Wake Not the Dead

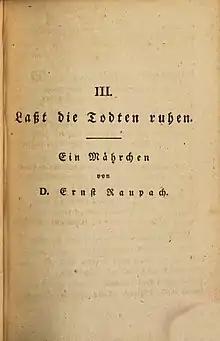
Half title of original German first publication

"Wake Not the Dead" is a short story by Ernst Raupach published in "Minerva" magazine in 1823. It was one of the earliest vampire stories. The story was translated into English in "Popular Tales and Romances of the Northern Nations" (1823) without crediting Raupach, and was often misattributed to Ludwig Tieck in the English-speaking world.